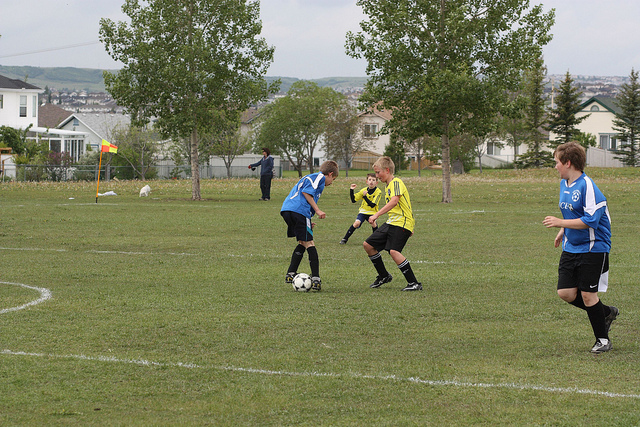
những đứa trẻ của hai đội bóng đang thi đấu trên sân